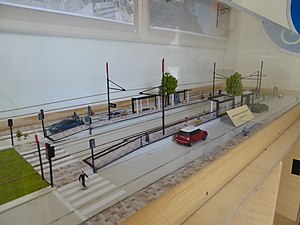
Odense Letbane / Udbud
Eksempel på station på Odense Letbane.
Odense Letbane er et igangværende infrastrukturprojekt, der forventes færdigt i tredje kvartal af 2021 og vil gå fra Tarup i det nordvestlige Odense via Odense Banegård, Syddansk Universitet og Nyt OUH til Hjallese i syd. Letbanens første etape bliver 14,5 km og vil have 26 stationer. Det forventes, at der vil være 34.000 daglige passagerer på letbanen. Den samlede anlægssum for letbanens første etape er 3,3 milliarder kr. Letbanen finansieres af Odense Kommune, staten og Region Syddanmark. Letbanens planlagte 2. etape indeholder yderligere 7,8 km letbanespor og er budgetteret til at koste 1,9 milliarder kr. Odense Byråd har besluttet at arbejde for at etablere etape 2, men der foreligger ingen anlægslov eller statslig medfinansiering på nuværende tidspunkt.